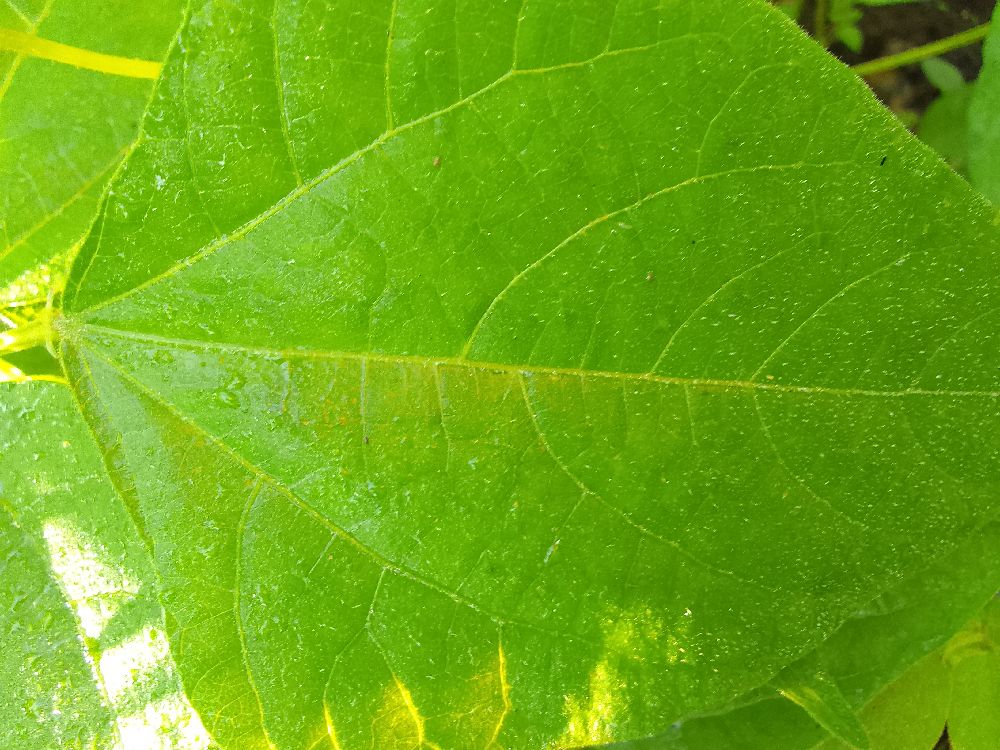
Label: healthy